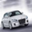
Label: automobile